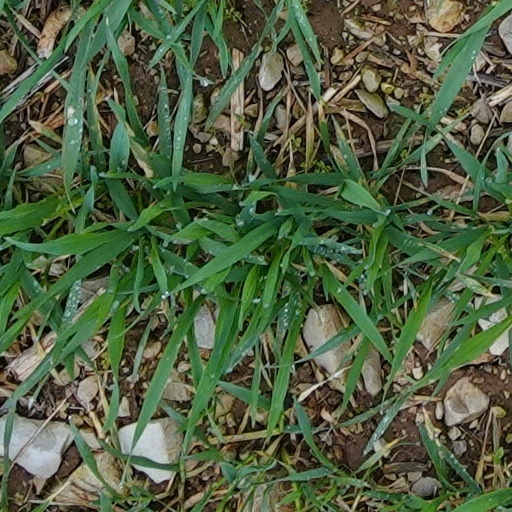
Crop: wheat